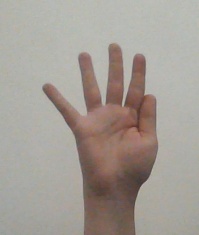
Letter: sheen